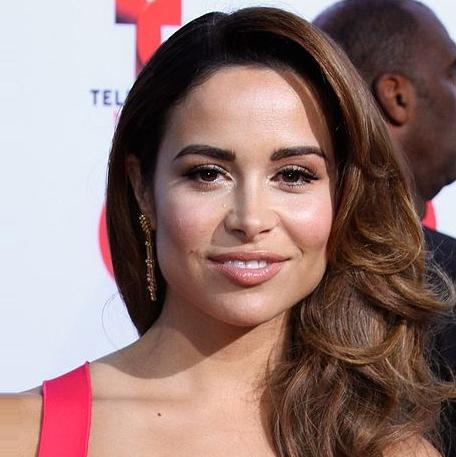
Age: 33